Borys Karnicki

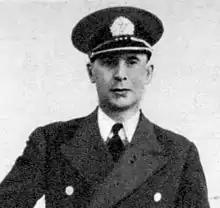

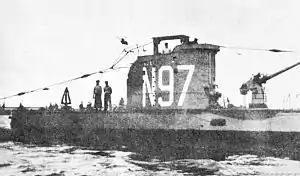
"Sokół" as seen in Malta, possibly in 1943

Borys Karnicki (25 September 1907 – 15 February 1985) was a submarine commander of the Polish Navy during World War II.